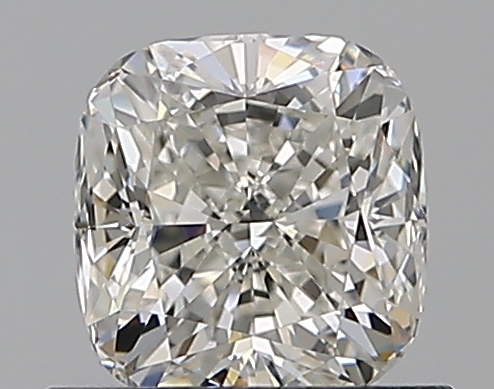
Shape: cushion
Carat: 0.75
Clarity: VVS2
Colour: H
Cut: EX
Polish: EX
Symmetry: EX
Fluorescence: M
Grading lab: GIA
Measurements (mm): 5.27 x 5.03 x 3.43